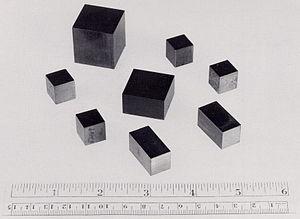
L’uranium est l'élément chimique de numéro atomique 92, de symbole U. Il fait partie de la famille des actinides.